Red Church (Brno)

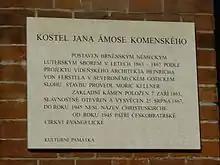
The memorial plaque on the church front wall

The Red Church (Czech: "Červený kostel") is a Protestant Church in Brno, Czech Republic. It was designed by architect Heinrich von Ferstel and built up between 1863 and 1867. Nowadays it is used by the Evangelical Church of Czech Brethren. The building is a cultural monument.